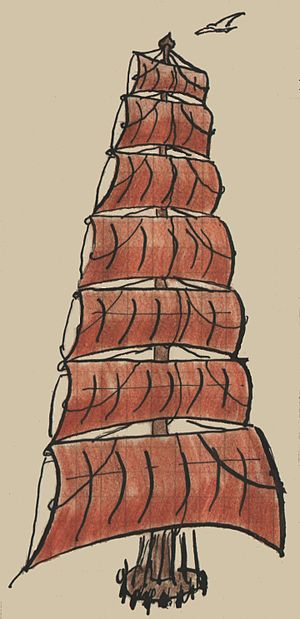
Råsejl / Fuldmast med sejl
Fuldrigget mast
Et råsejl er i skibsterminologi betegnelsen for et firkantet sejl der udspændes på en rå.